Zequinha

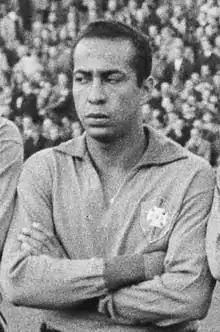
Zequinha, May 1963

José Ferreira Franco (18 November 1934 in Recife – 25 July 2009), nicknamed Zequinha, was a Brazilian association footballer who played as a midfielder.